Glasslands Gallery

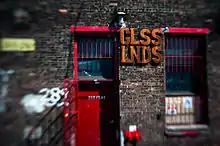
Glasslands exterior. Photo by Ryan Muir

In the years prior to the transfer of ownership, PopGun increased the frequency of booked shows, eventually reaching a point where Glasslands was booked with events virtually every night, save holidays. In late 2010, DIY concert promoter Todd P acquired the commercial unit directly next door to Glasslands and began booking all ages events there as 285 KENT. The neighboring venues competed directly for bookings, with 285 KENT offering nearly double Glasslands’ standing capacity, as well as challenging Glasslands’ 21+ entry policy . This competition inspired PogGun to seek advantage and upgrade Glasslands’ sound and facilities. A green room for artists and coat check were installed as well. In 2012, ownership of Glasslands was transferred to PopGun's Rosenthal and Haykal.